John Neumann

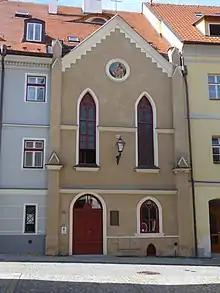
Neumann's birthplace

Neumann was born on March 18, 1811, and was baptized in the village church on the same day. He began his education in the town school when he was 6, and was a studious and hardworking child, whose mother called him "my little bibliomaniac" for his love of books and reading. Neumann spoke German at home and at school, and was only passably acquainted in his childhood with Czech.